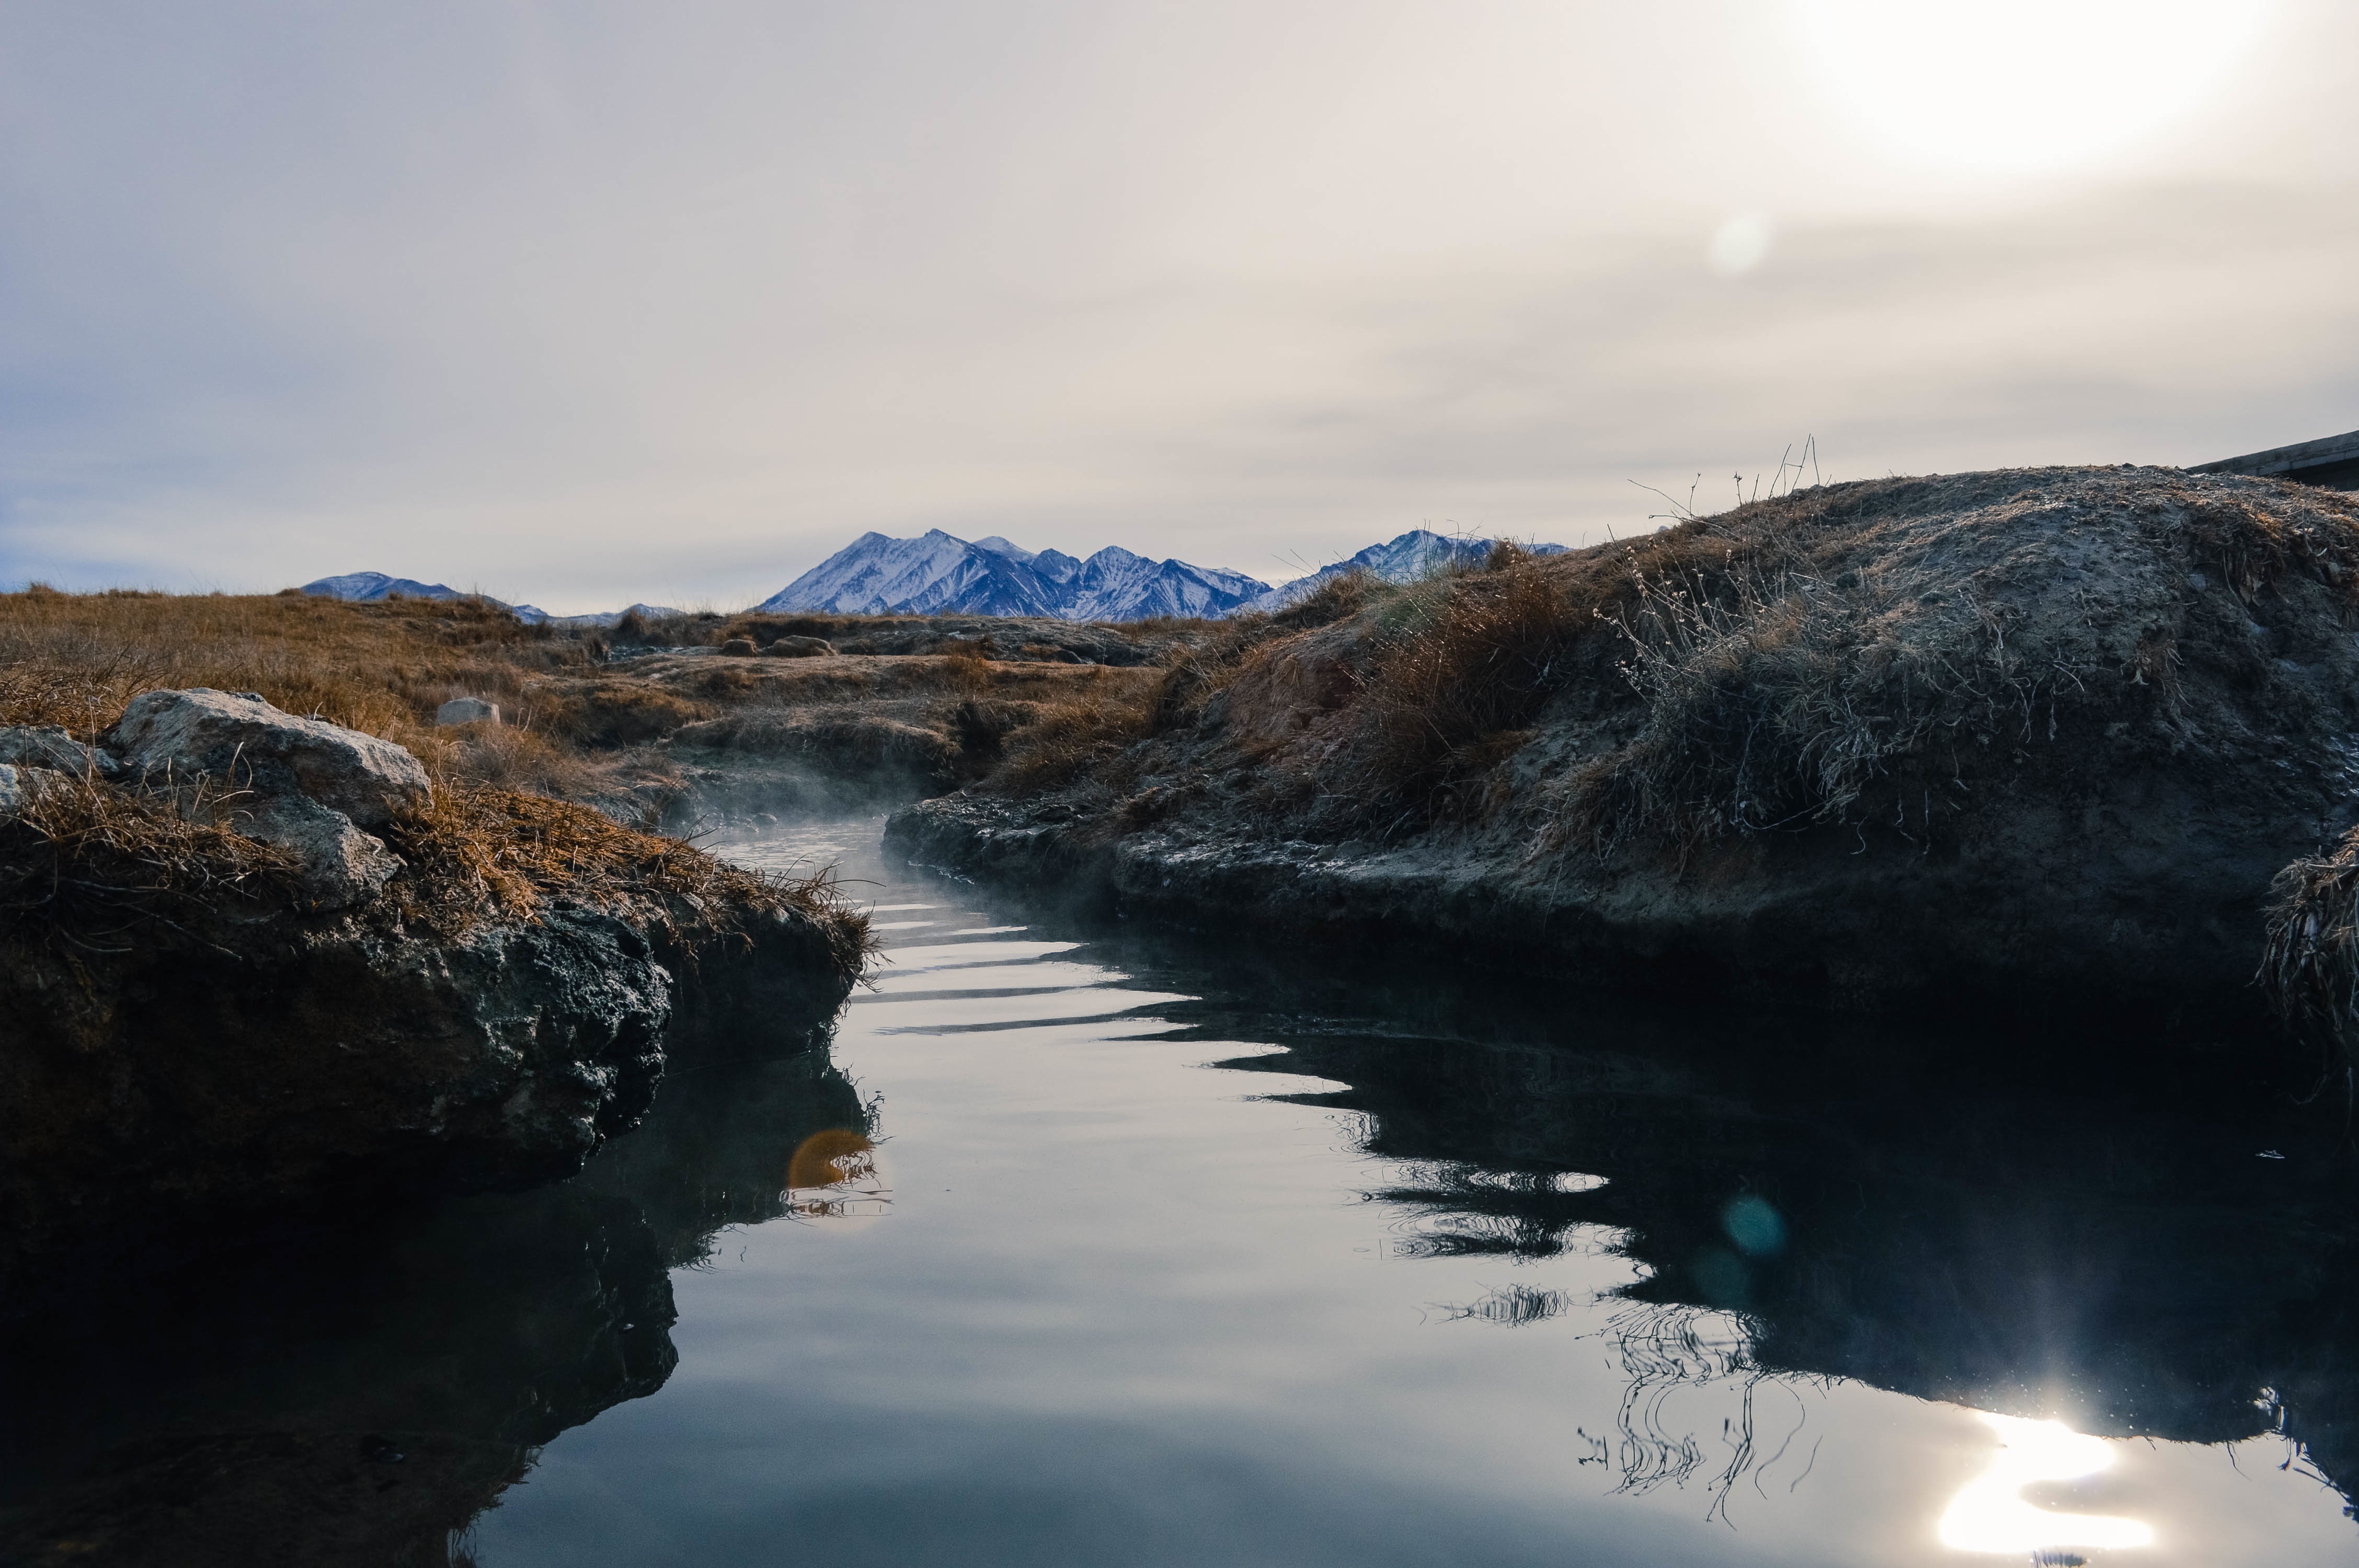
landscape, sea, coast, water, nature, rock, ocean, wilderness, mountain, snow, winter, cloud, sunrise, morning, shore, wave, lake, river, ice, evening, reflection, reservoir, body of water, loch, landform, geographical feature, atmospheric phenomenon